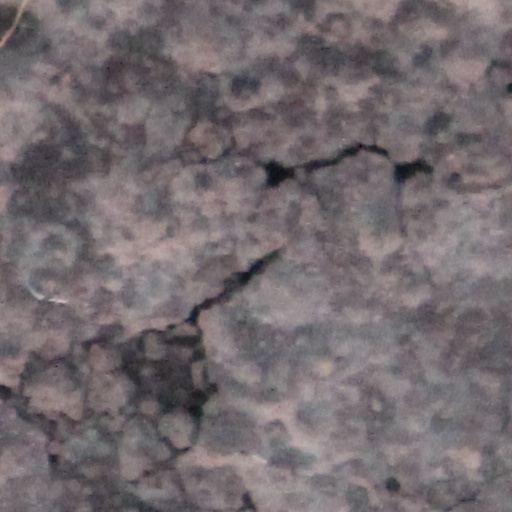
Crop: wheat